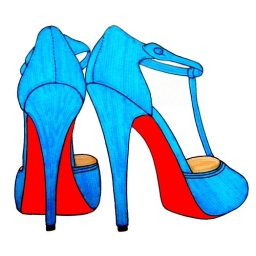
a drawing of the beautiful shoes by Christian Louboutin, i love the contrast between the blue and the red :-D